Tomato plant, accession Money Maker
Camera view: tilt-top (135 deg); turntable rotation: 30 degrees
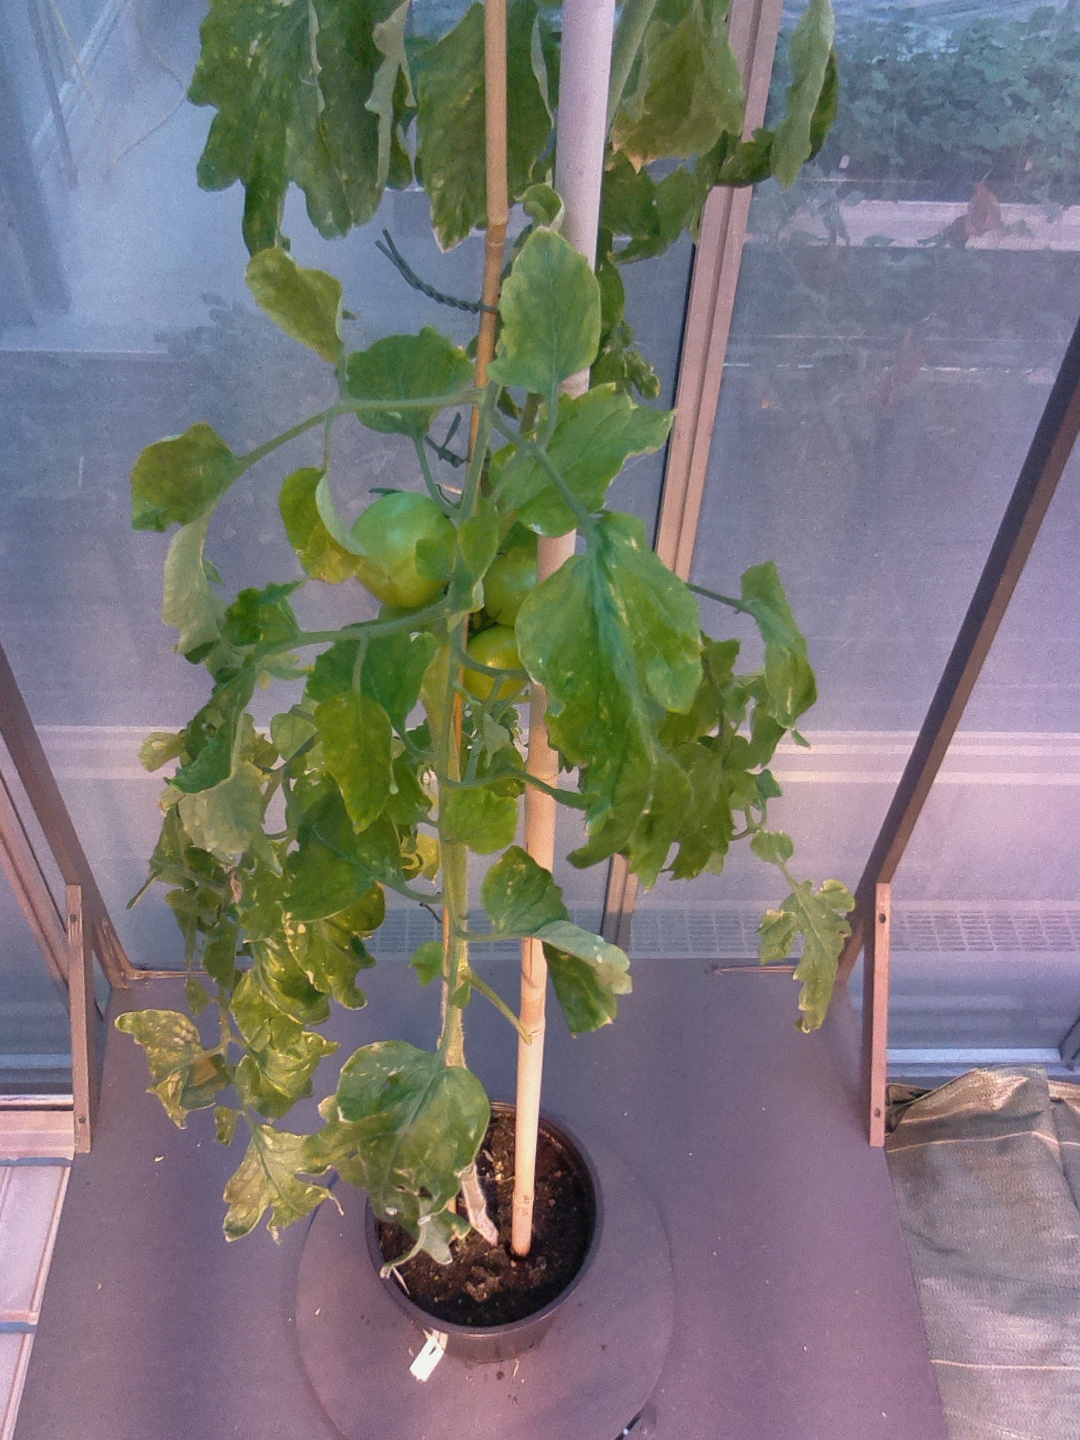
BBCH growth stage 78: 80% -90% of final fruit size